June Havoc

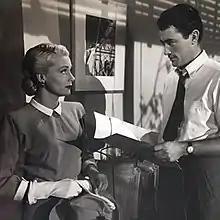
June Havoc and Gregory Peck in "Gentleman's Agreement" in 1947

Havoc received the Donaldson Award for best supporting actress in a musical comedy ("Mexican Hayride") in the 1943–1944 Broadway season.